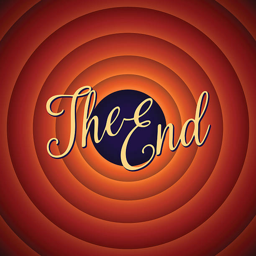
the final screen of the movie .